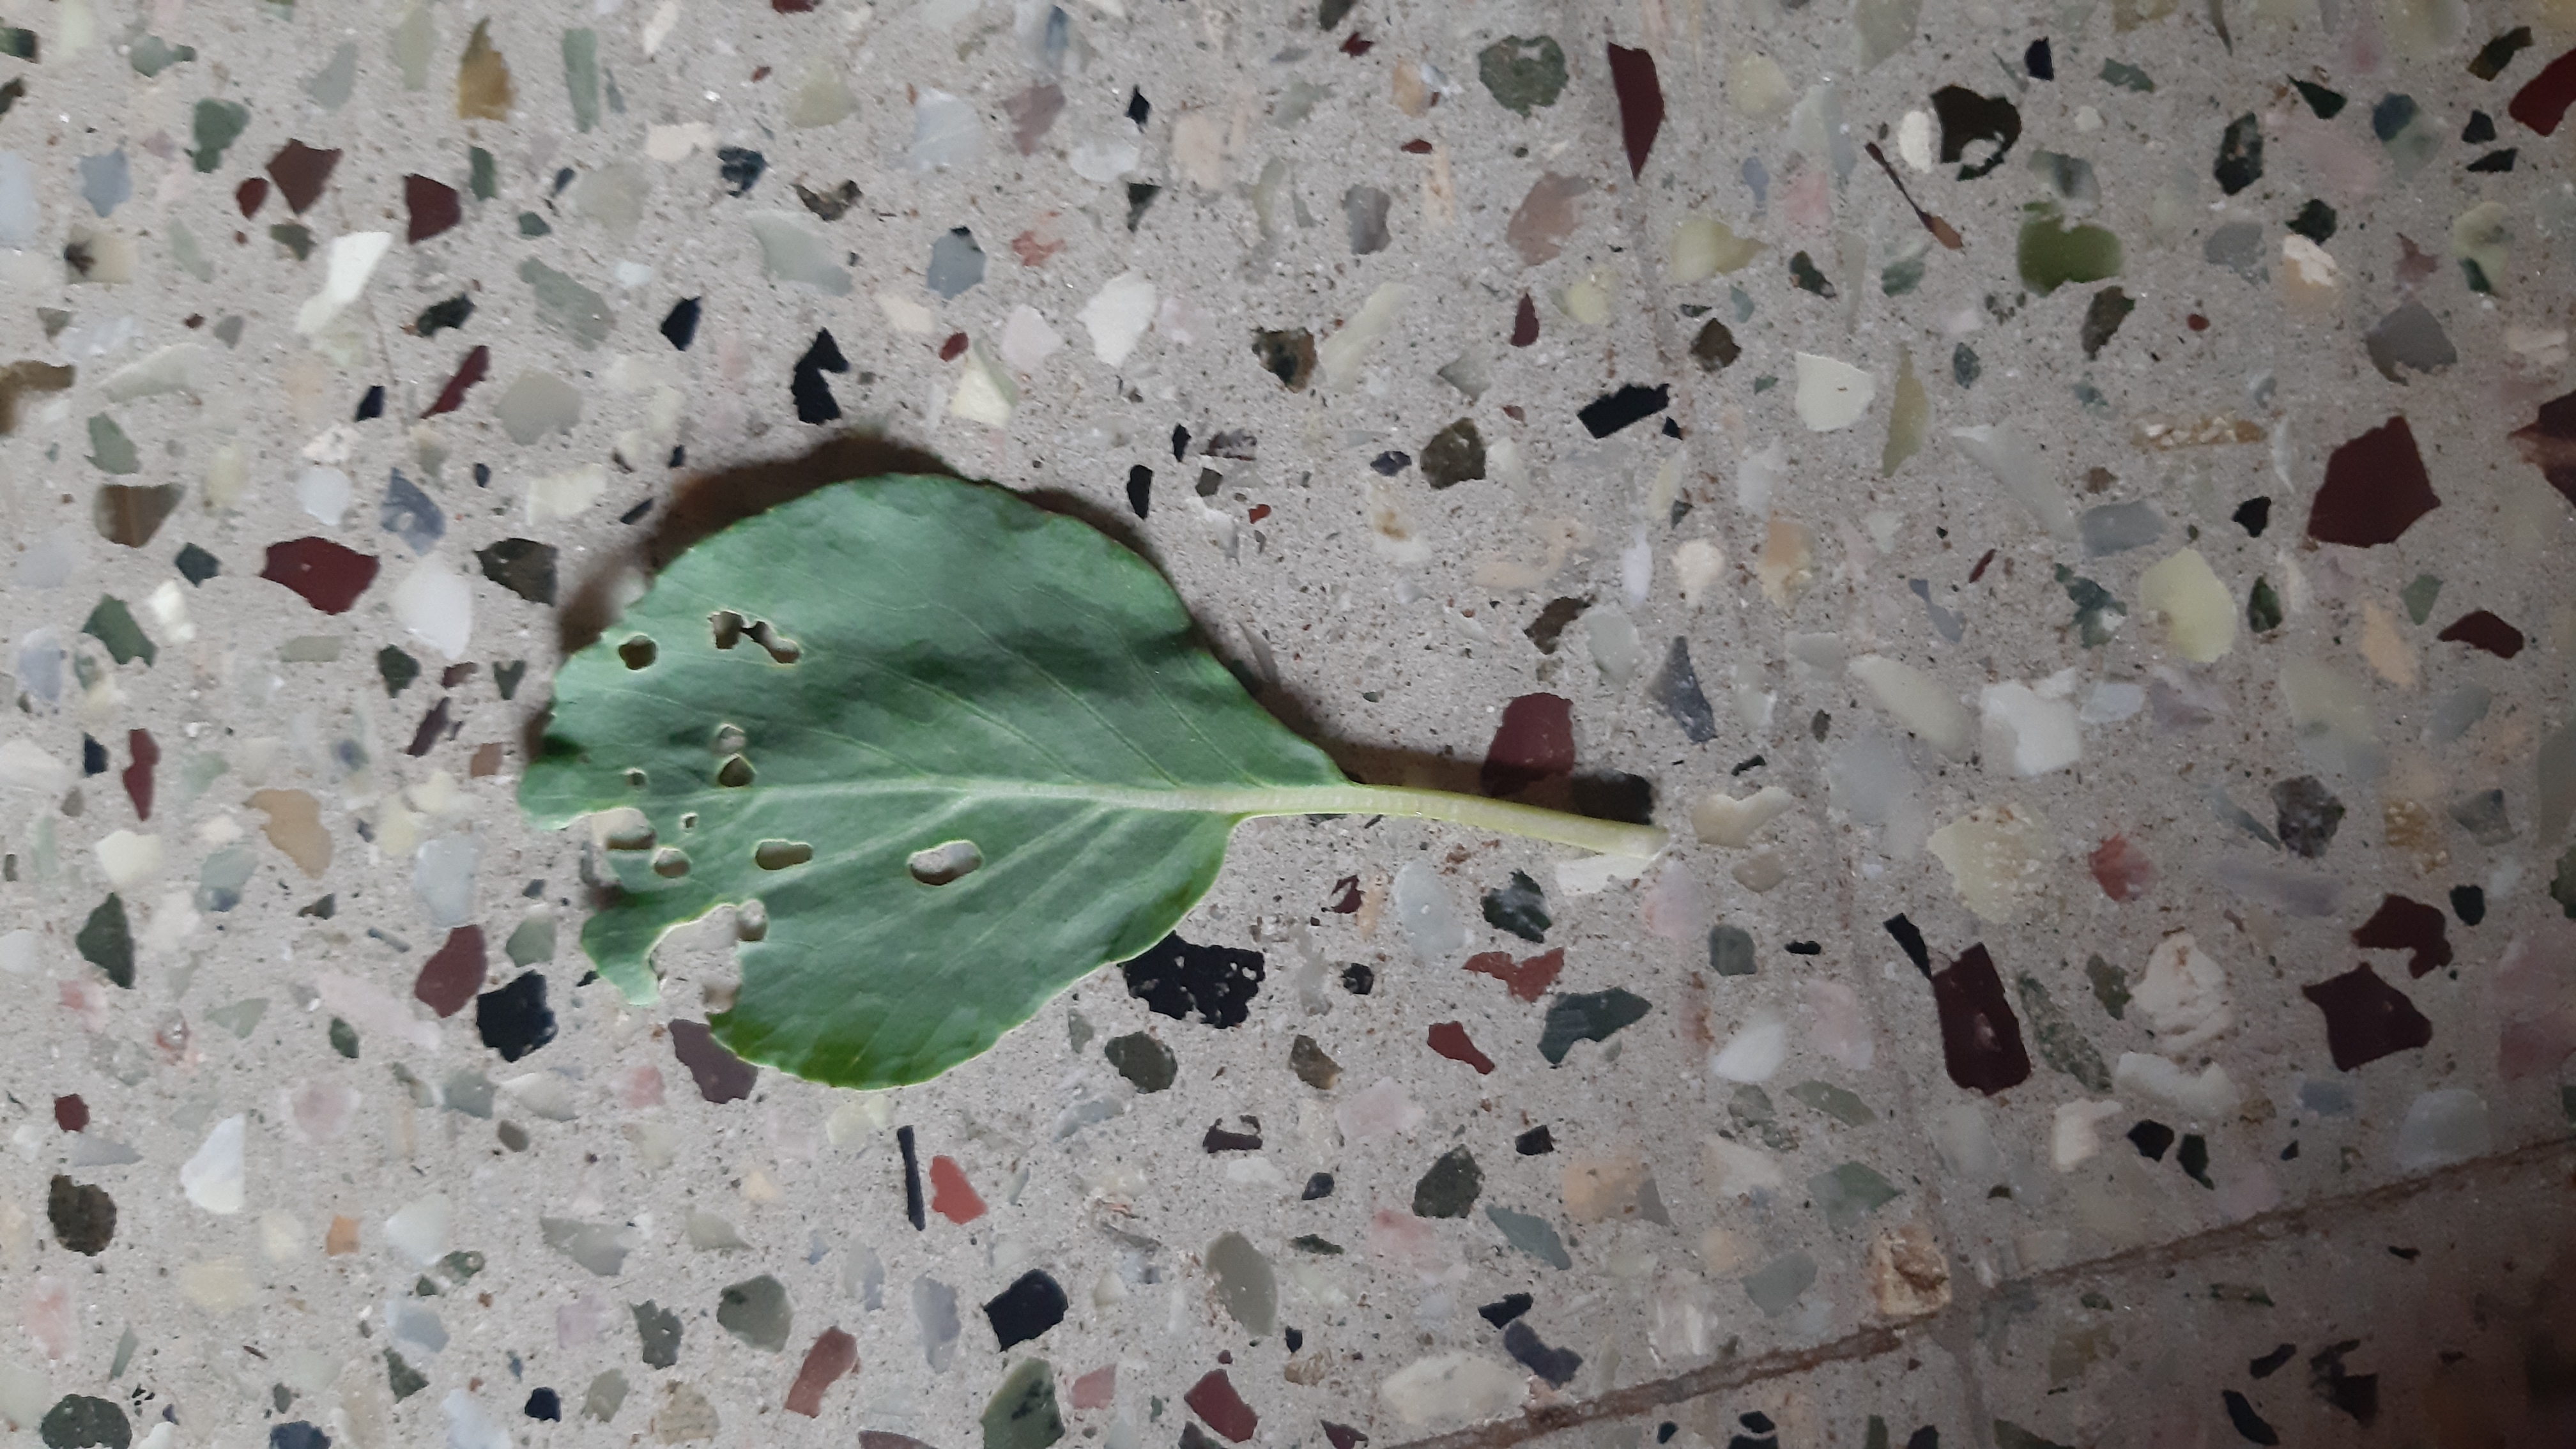
Plant: Kohlrabi